Dire Straits

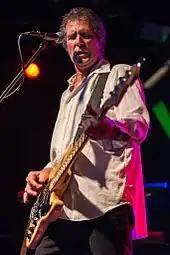
Following their On Every Street Tour, John Illsley stated, "Personal relationships were in trouble and it put a terrible strain on everybody, emotionally and physically. We were changed by it. Neither of us wants to go back to those days."

Mark Knopfler announced the dissolution of Dire Straits in September 1988. He told Rob Tannenbaum in "Rolling Stone": "A lot of press reports were saying we were the biggest band in the world. There's not an accent then on the music, there's an accent on popularity. I needed a rest." The tremendous success of the "Brothers in Arms" album and the tour that went with it left the band members under a significant amount of stress, and Knopfler announced that he wanted to work on more personal projects. A greatest hits compilation, "Money for Nothing", was released in October 1988 and reached number one in the UK. The group's first hit single "Sultans of Swing" was re-released as a single in the UK to promote the album. Also in 1988, John Illsley released his second solo album, "Glass", which featured Mark Knopfler, Alan Clark, Guy Fletcher and Chris White. During this period, Alan Clark joined Eric Clapton's band for three years, during which time Knopfler also briefly joined.